Baily Lighthouse

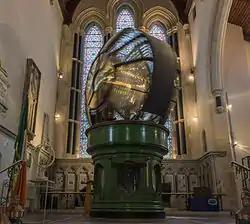

The optic which was in use from 1902 to 1972 is now on display in the National Maritime Museum of Ireland.